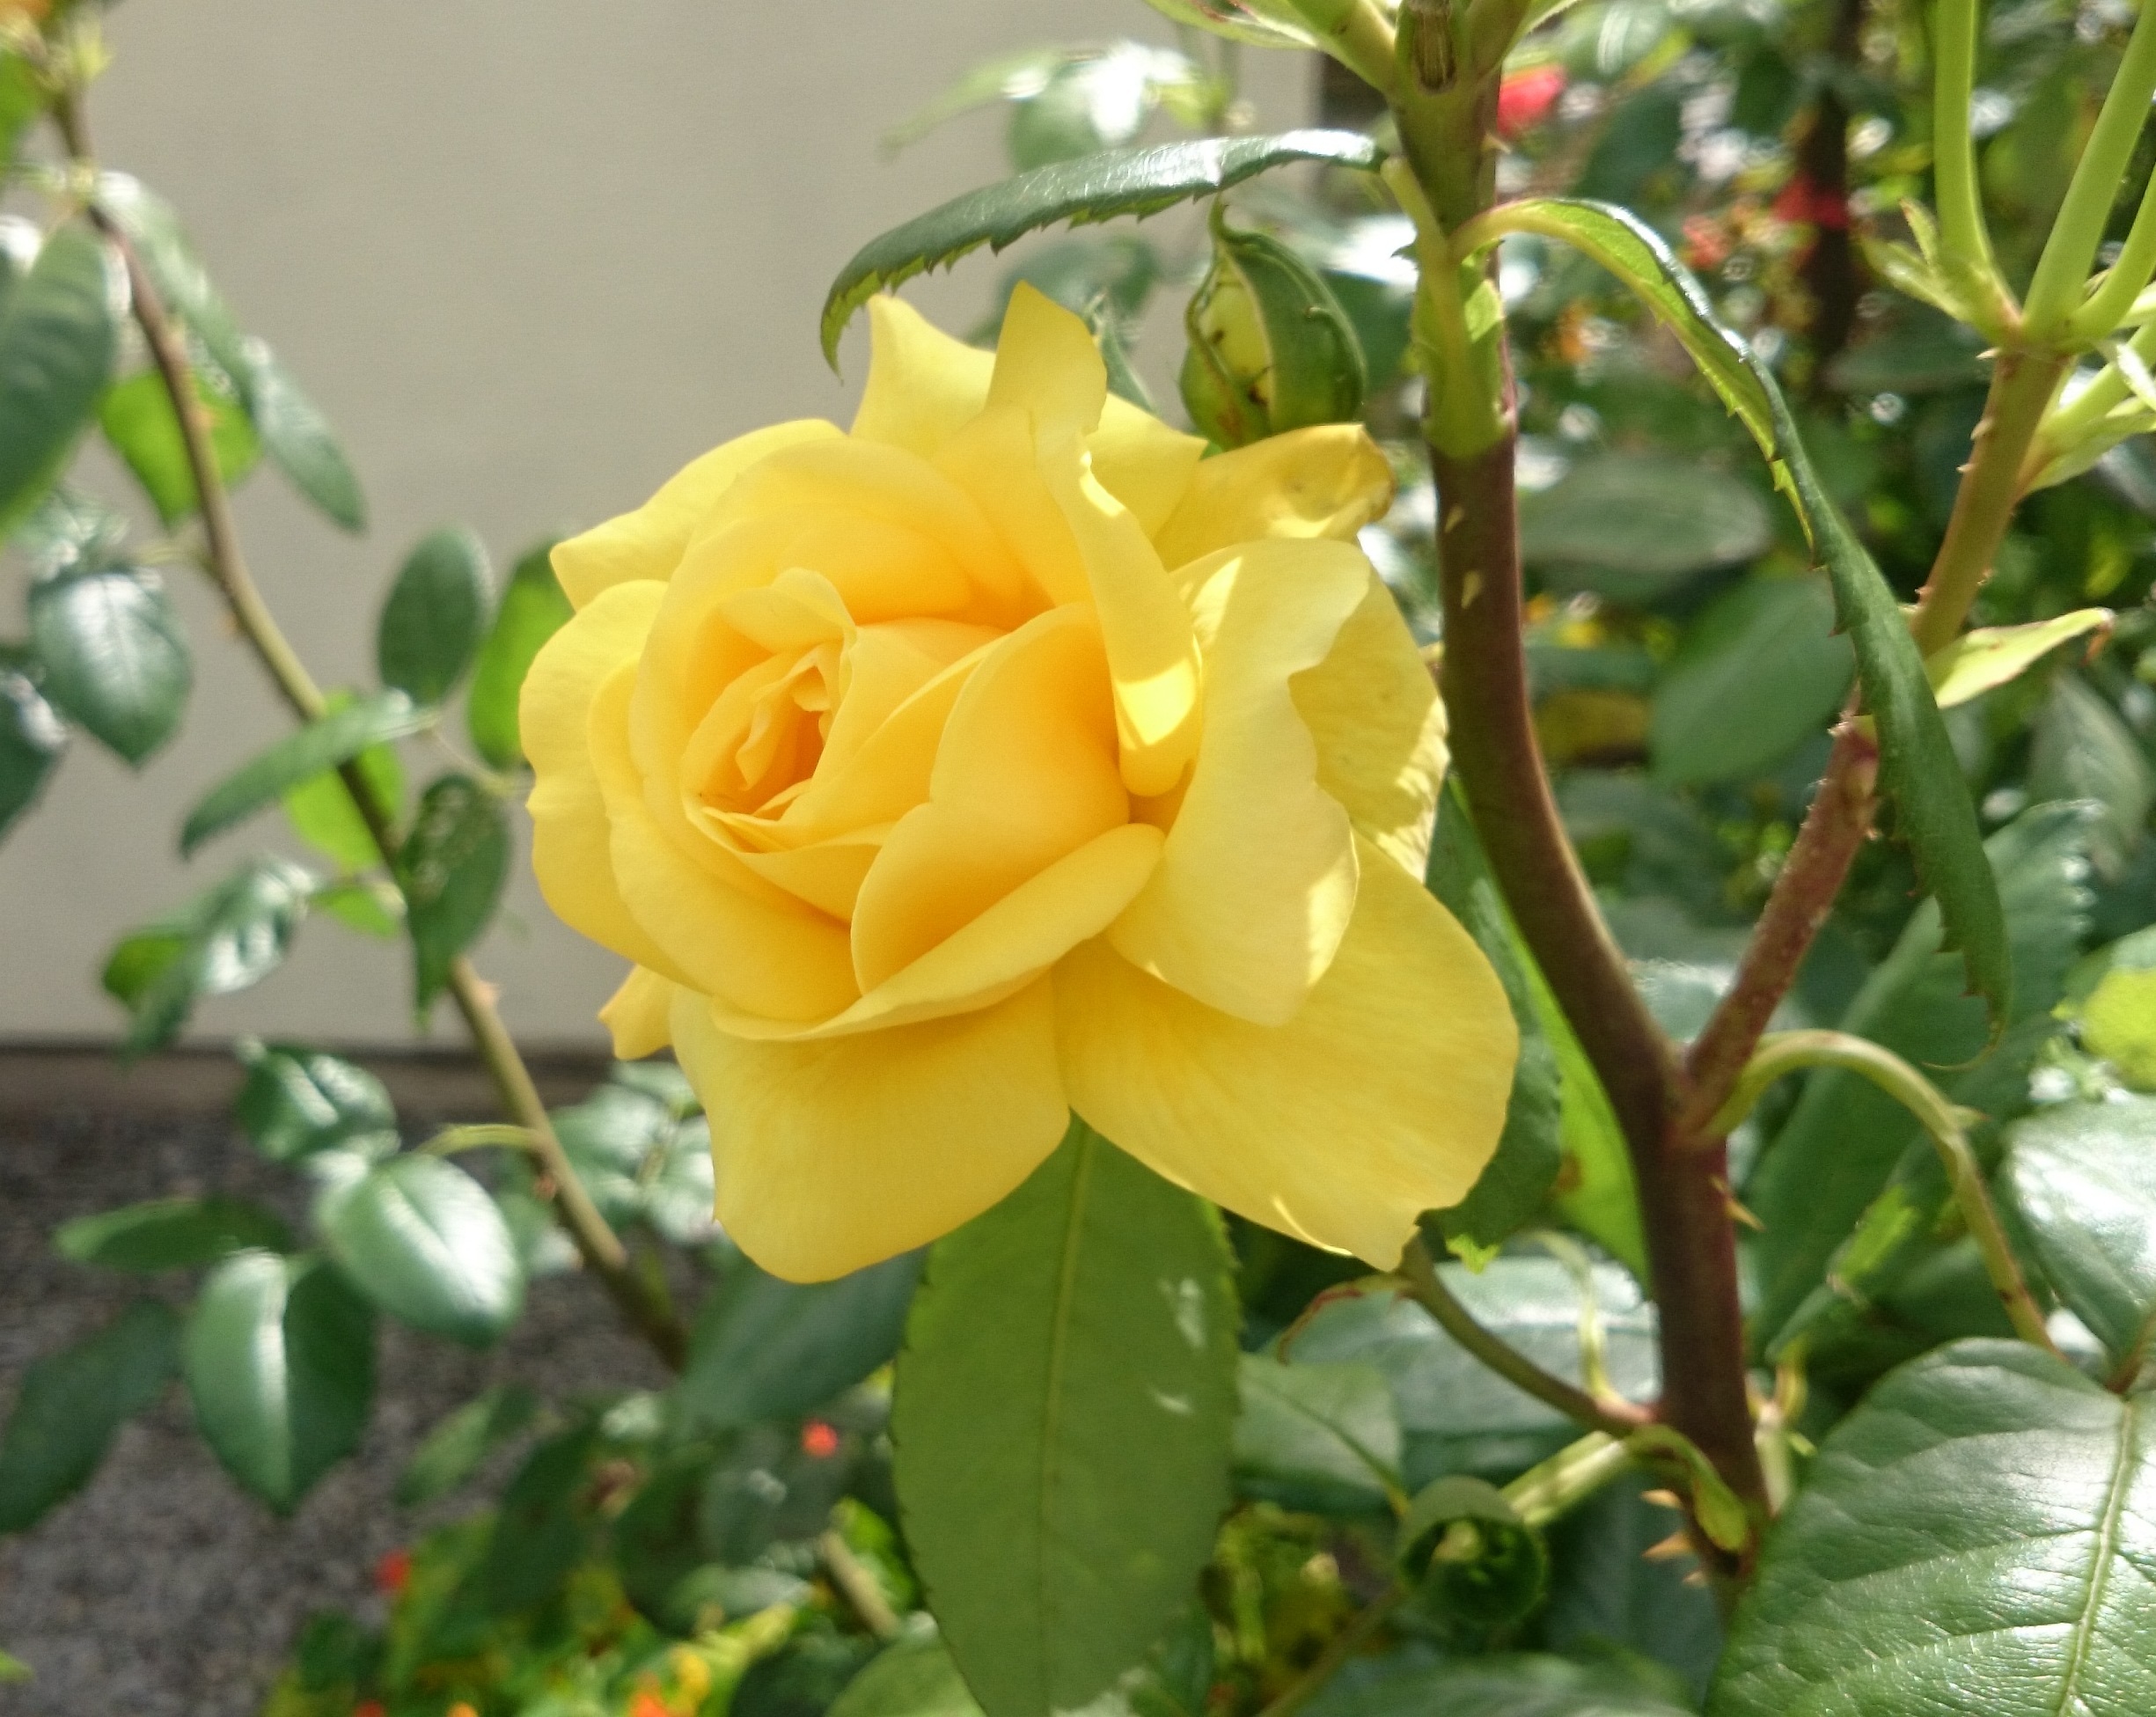
nature, plant, flower, floral, foliage, rose, green, botany, yellow, flora, leaves, petals, shrub, bright, floribunda, flowering plant, garden roses, rose family, land plant, austrian briar